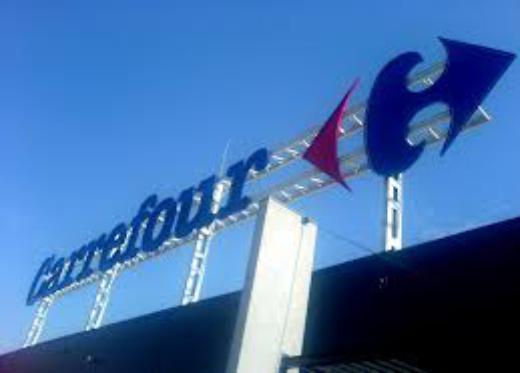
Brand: Carrefour
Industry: Others